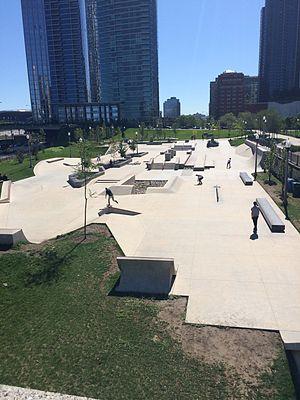
Grant Park est un parc public d'une superficie de 1,29 km² situé dans le centre-ville de Chicago, dans l'État de l'Illinois aux États-Unis. Appelé Lake Park lors de sa création en 1844, il est renommé Grant Park en 1901 en l'honneur du 18ᵉ président des États-Unis Ulysses S. Grant. La superficie du parc est élargie à plusieurs reprises au cours de son histoire par le biais de l'expansion des terres acquise sur le lac Michigan. Le parc a été réaménagé par l'urbaniste Edward H. Bennett, le concepteur avec Daniel Burnham du Plan de Chicago de 1909.